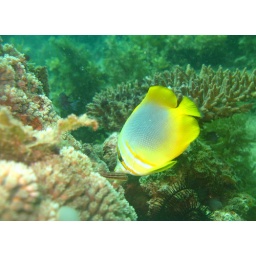
A butterfly fish among coral in Exmouth Gulf, Western Australia